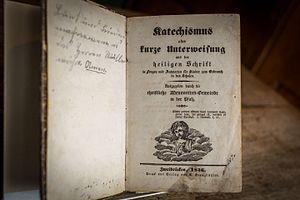
L'étude des catéchismes protestants en usage en Alsace et en Moselle à travers les siècles illustre l'histoire du christianisme dans une région marquée par une forte identité.